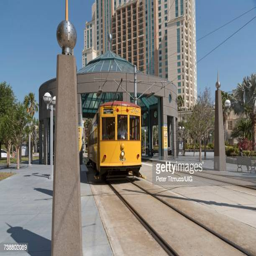
yellow streetcar at the stop